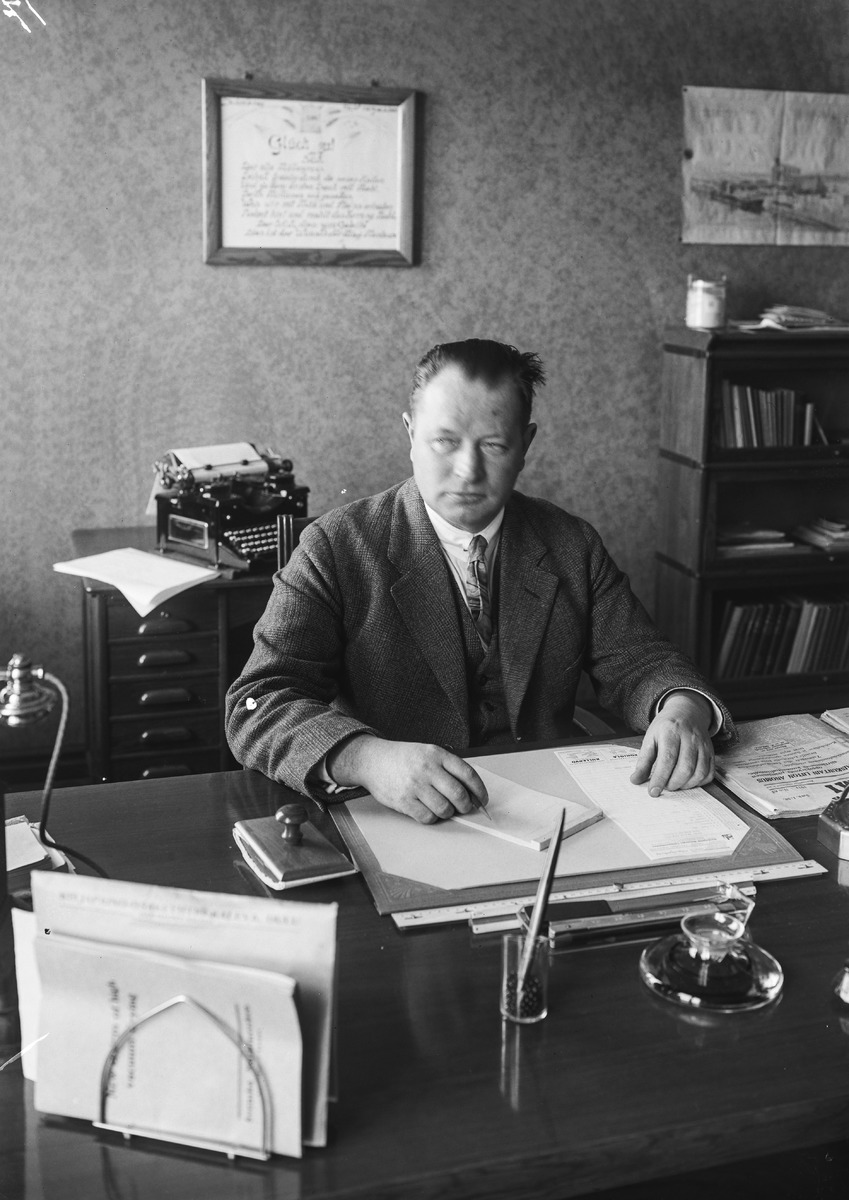
SOK:n Oulun myllyn johtaja Helmer Nieminen
The manager of SOK's Oulu mill Helmer Nieminen
sisällön kuvaus: SOK:n Oulun myllyn johtaja Helmer Nieminen 7.3.1931. content description: The manager of SOK's Oulu mill Helmer Nieminen on March 7, 1931.
Vuosi: 1931
Paikka: Suomi, Oulu, Suomi, Pohjois-Pohjanmaa, Oulu
Aiheet: Nieminen, Helmer; sisäkuva; puolikuva; johtajat; osuusliikkeet; managers; cooperatives